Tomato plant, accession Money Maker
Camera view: bottom (45 deg); turntable rotation: 330 degrees
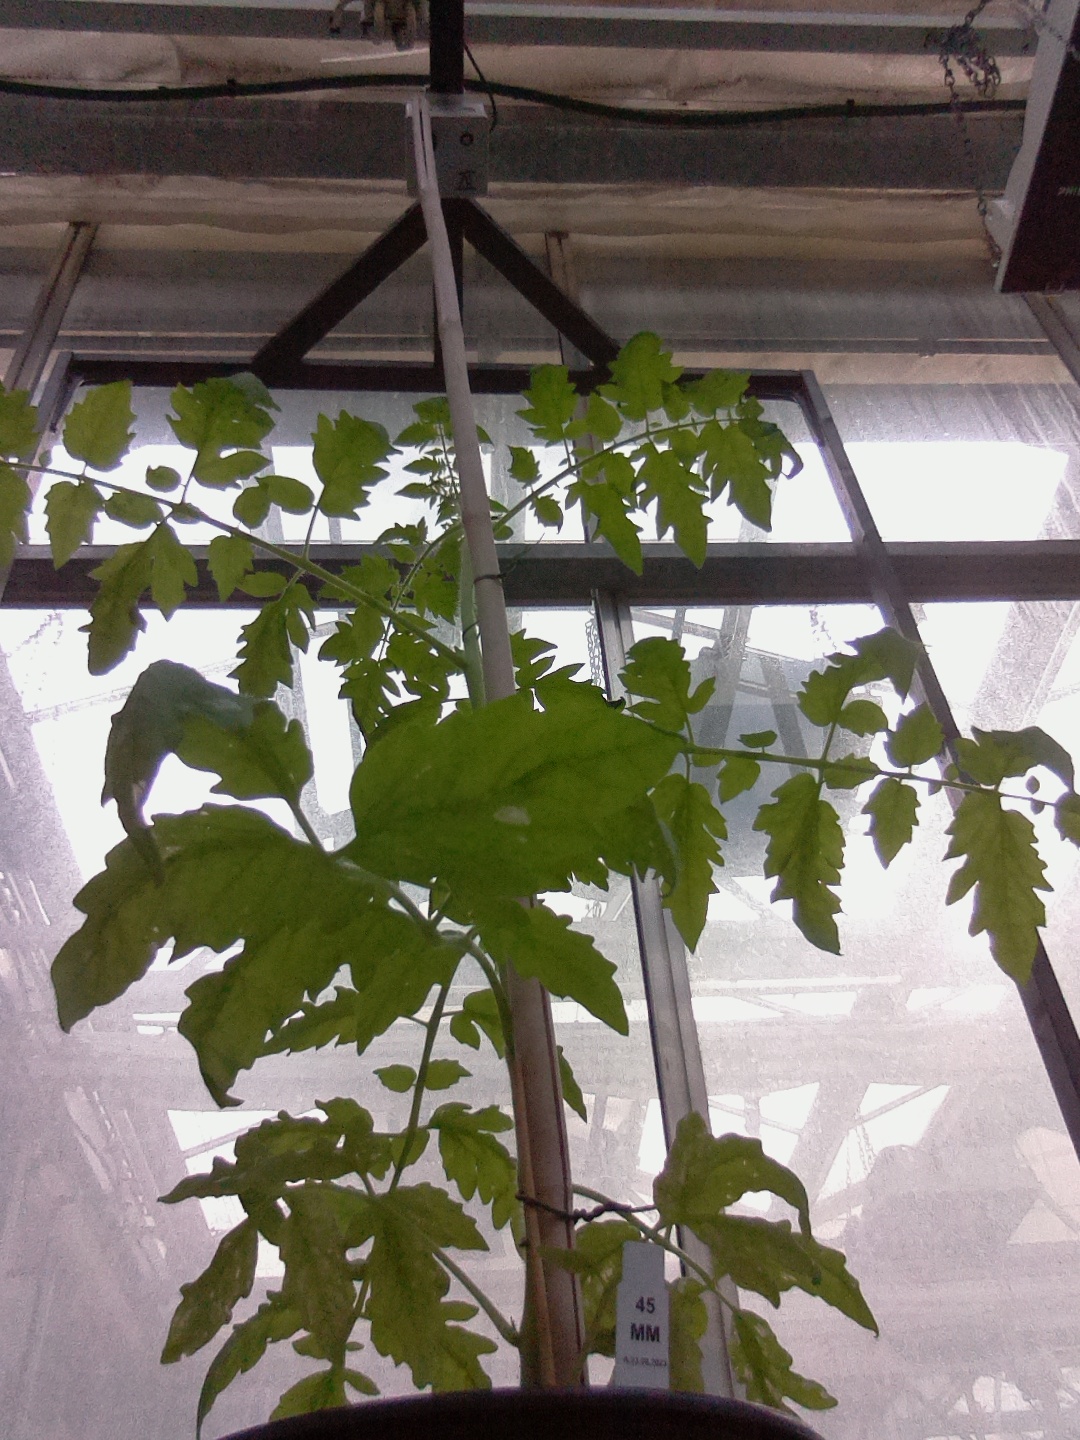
BBCH growth stage 15: 10 of true leaves visible